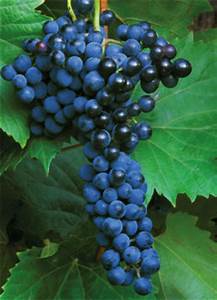
Label: Grapes